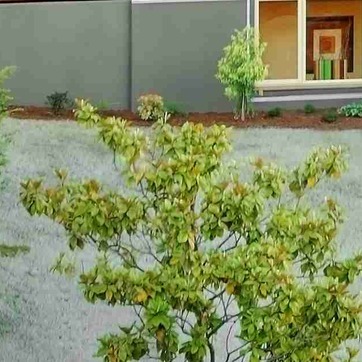
Material: foliage